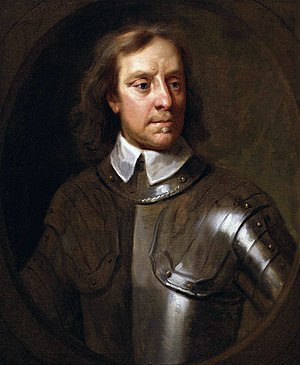
Skotlands historie / Trekongedømmekrigene / Cromwells okkupation
Oliver Cromwell
Skotlands historie kan afgrænses til den sidste istid for omkring 10.000 år siden, selv om den menneskelige befolkning i Nordeuropa inklusive nutidens Skotland strækker sig ind i forrige mellemistid.